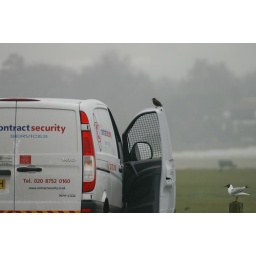
Waiting on the van door for a snack. A miserable grey day in Dorset